Minneapolis–Saint Paul

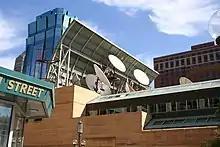
WCCO-TV building in Minneapolis.

Two local television stations in the area operate their main studios in Minneapolis: CBS O&O WCCO-TV (channel 4) and CW affiliate WUCW (channel 23, owned by Sinclair Broadcast Group). Saint Paul is home to KSTP/KSTC and KTCA/KTCI. The other major television stations are based in nearby suburban areas: NBC affiliate KARE (channel 11, owned by Tegna) operates a broadcasting complex in Golden Valley, while KMSP/WFTC operates from a facility in Eden Prairie.